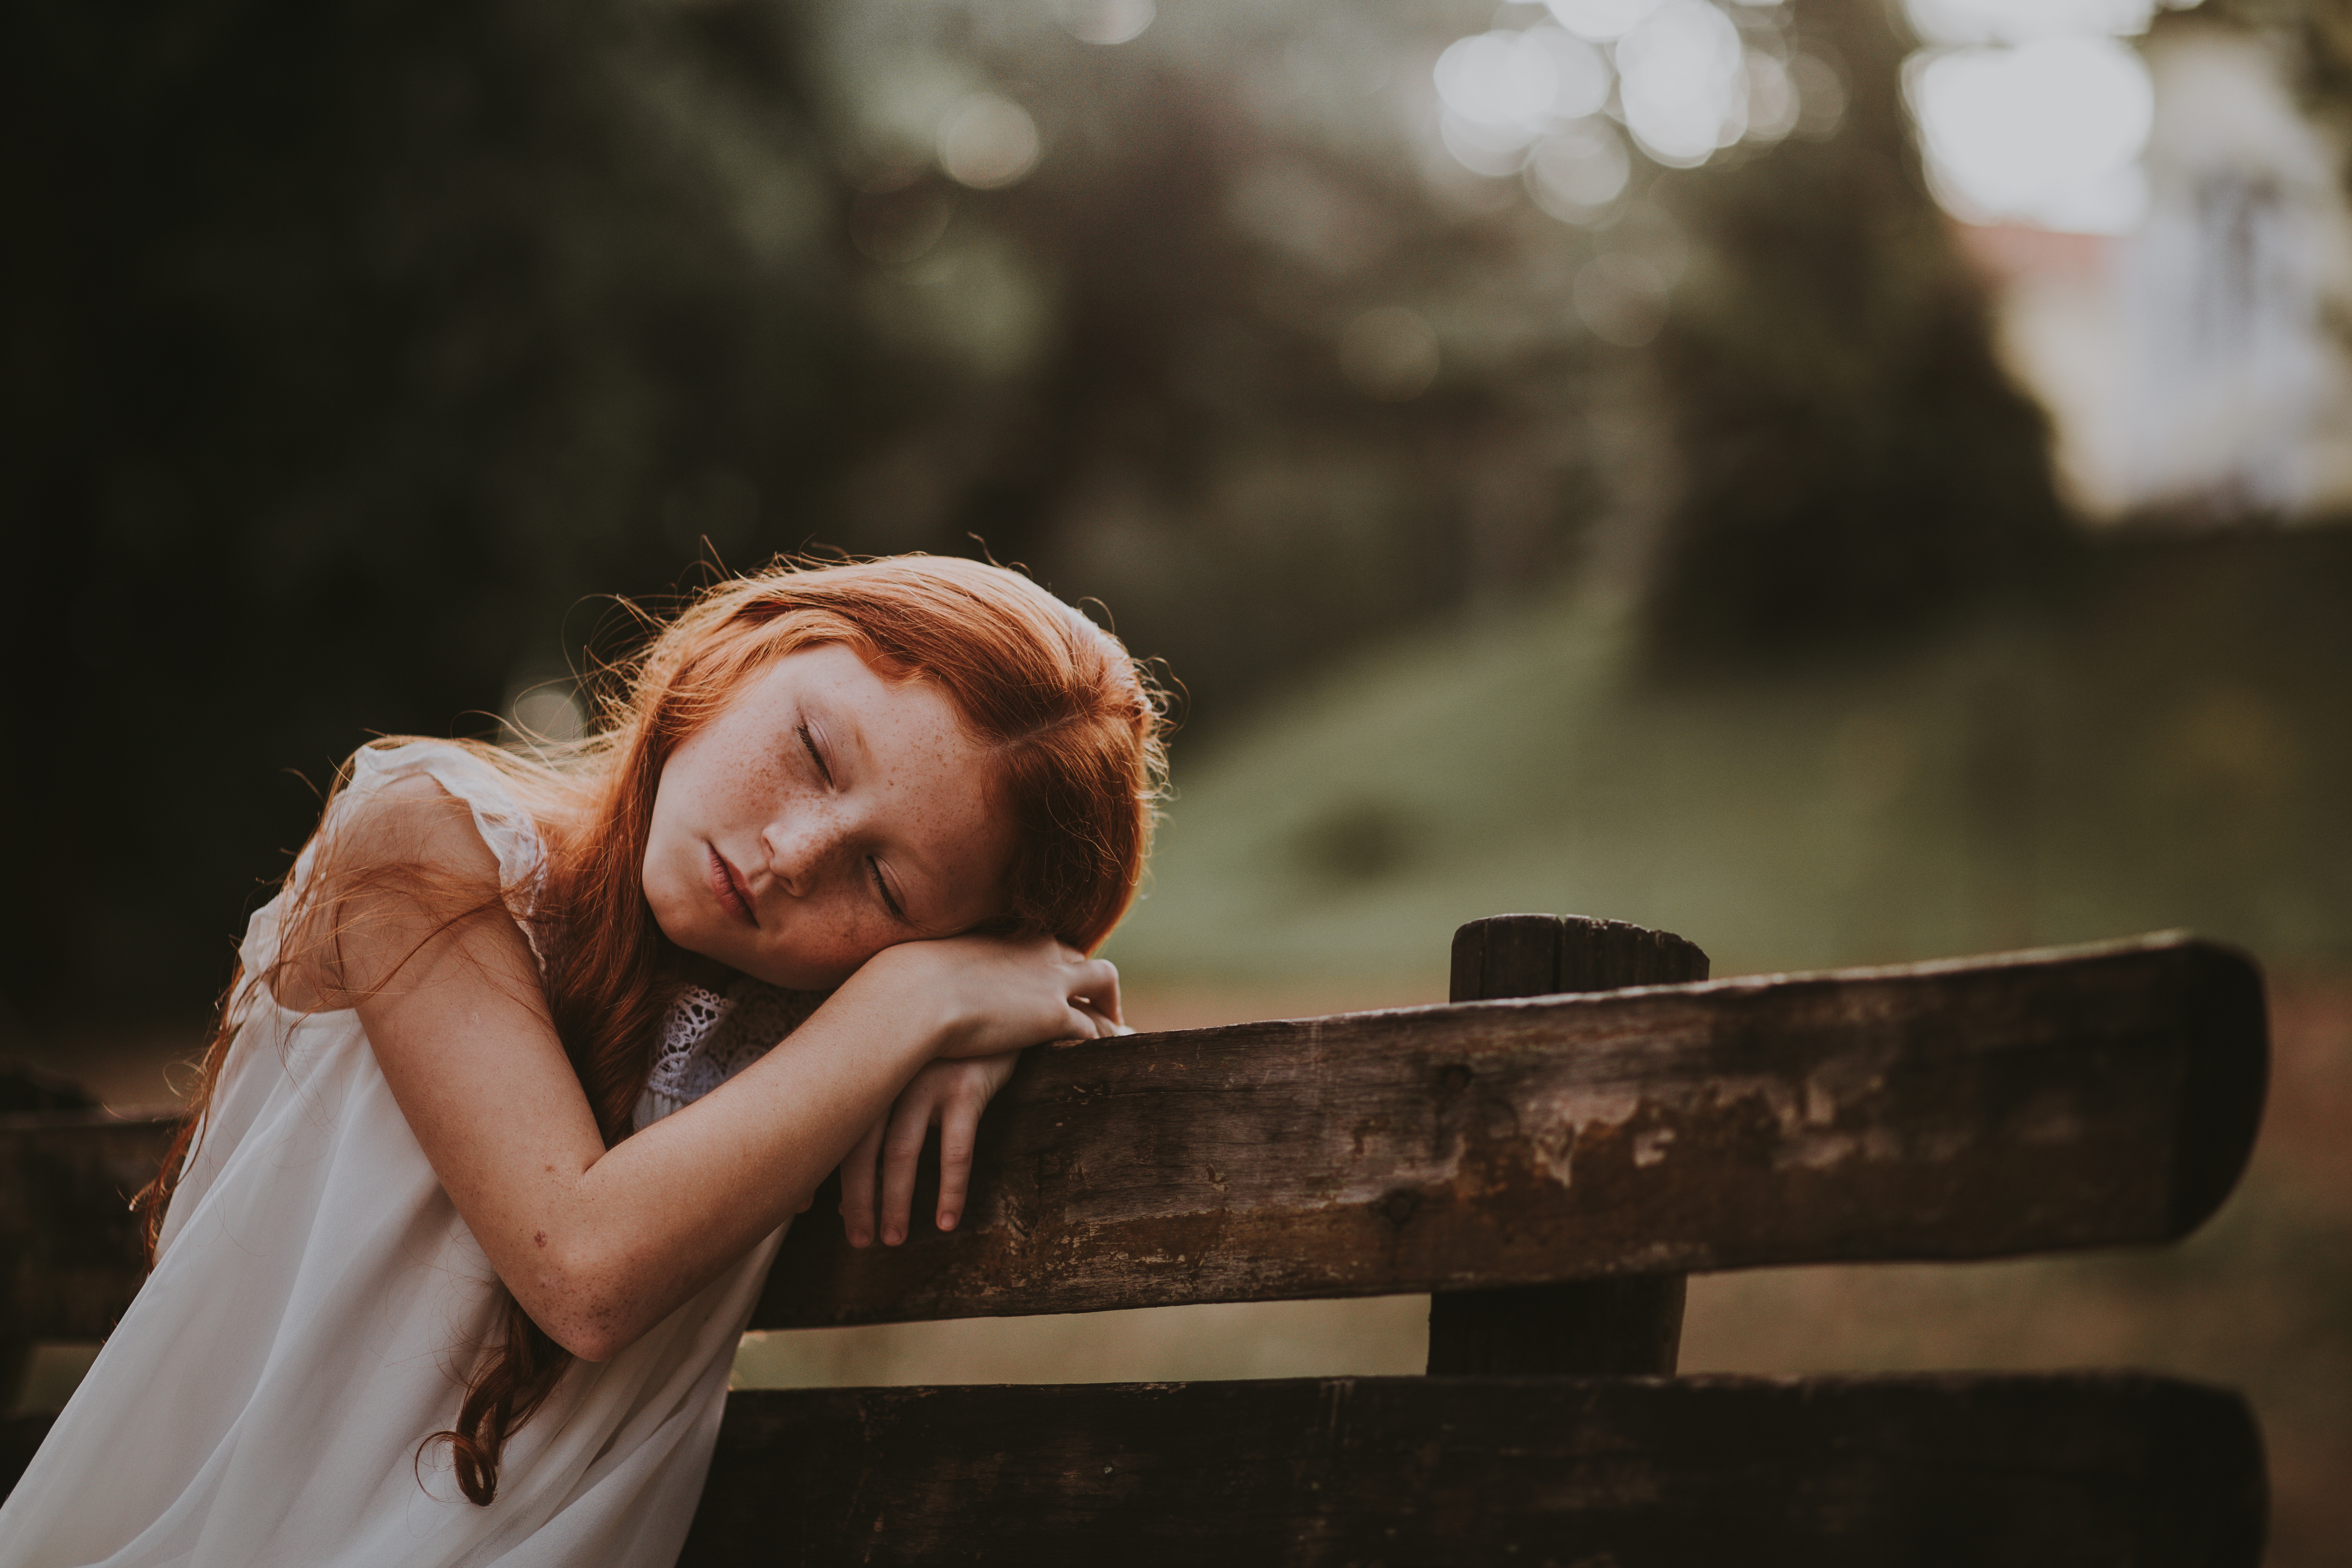
beauty, water, eye, photography, tree, sunlight, smile, flash photography, plant, happy, portrait photography